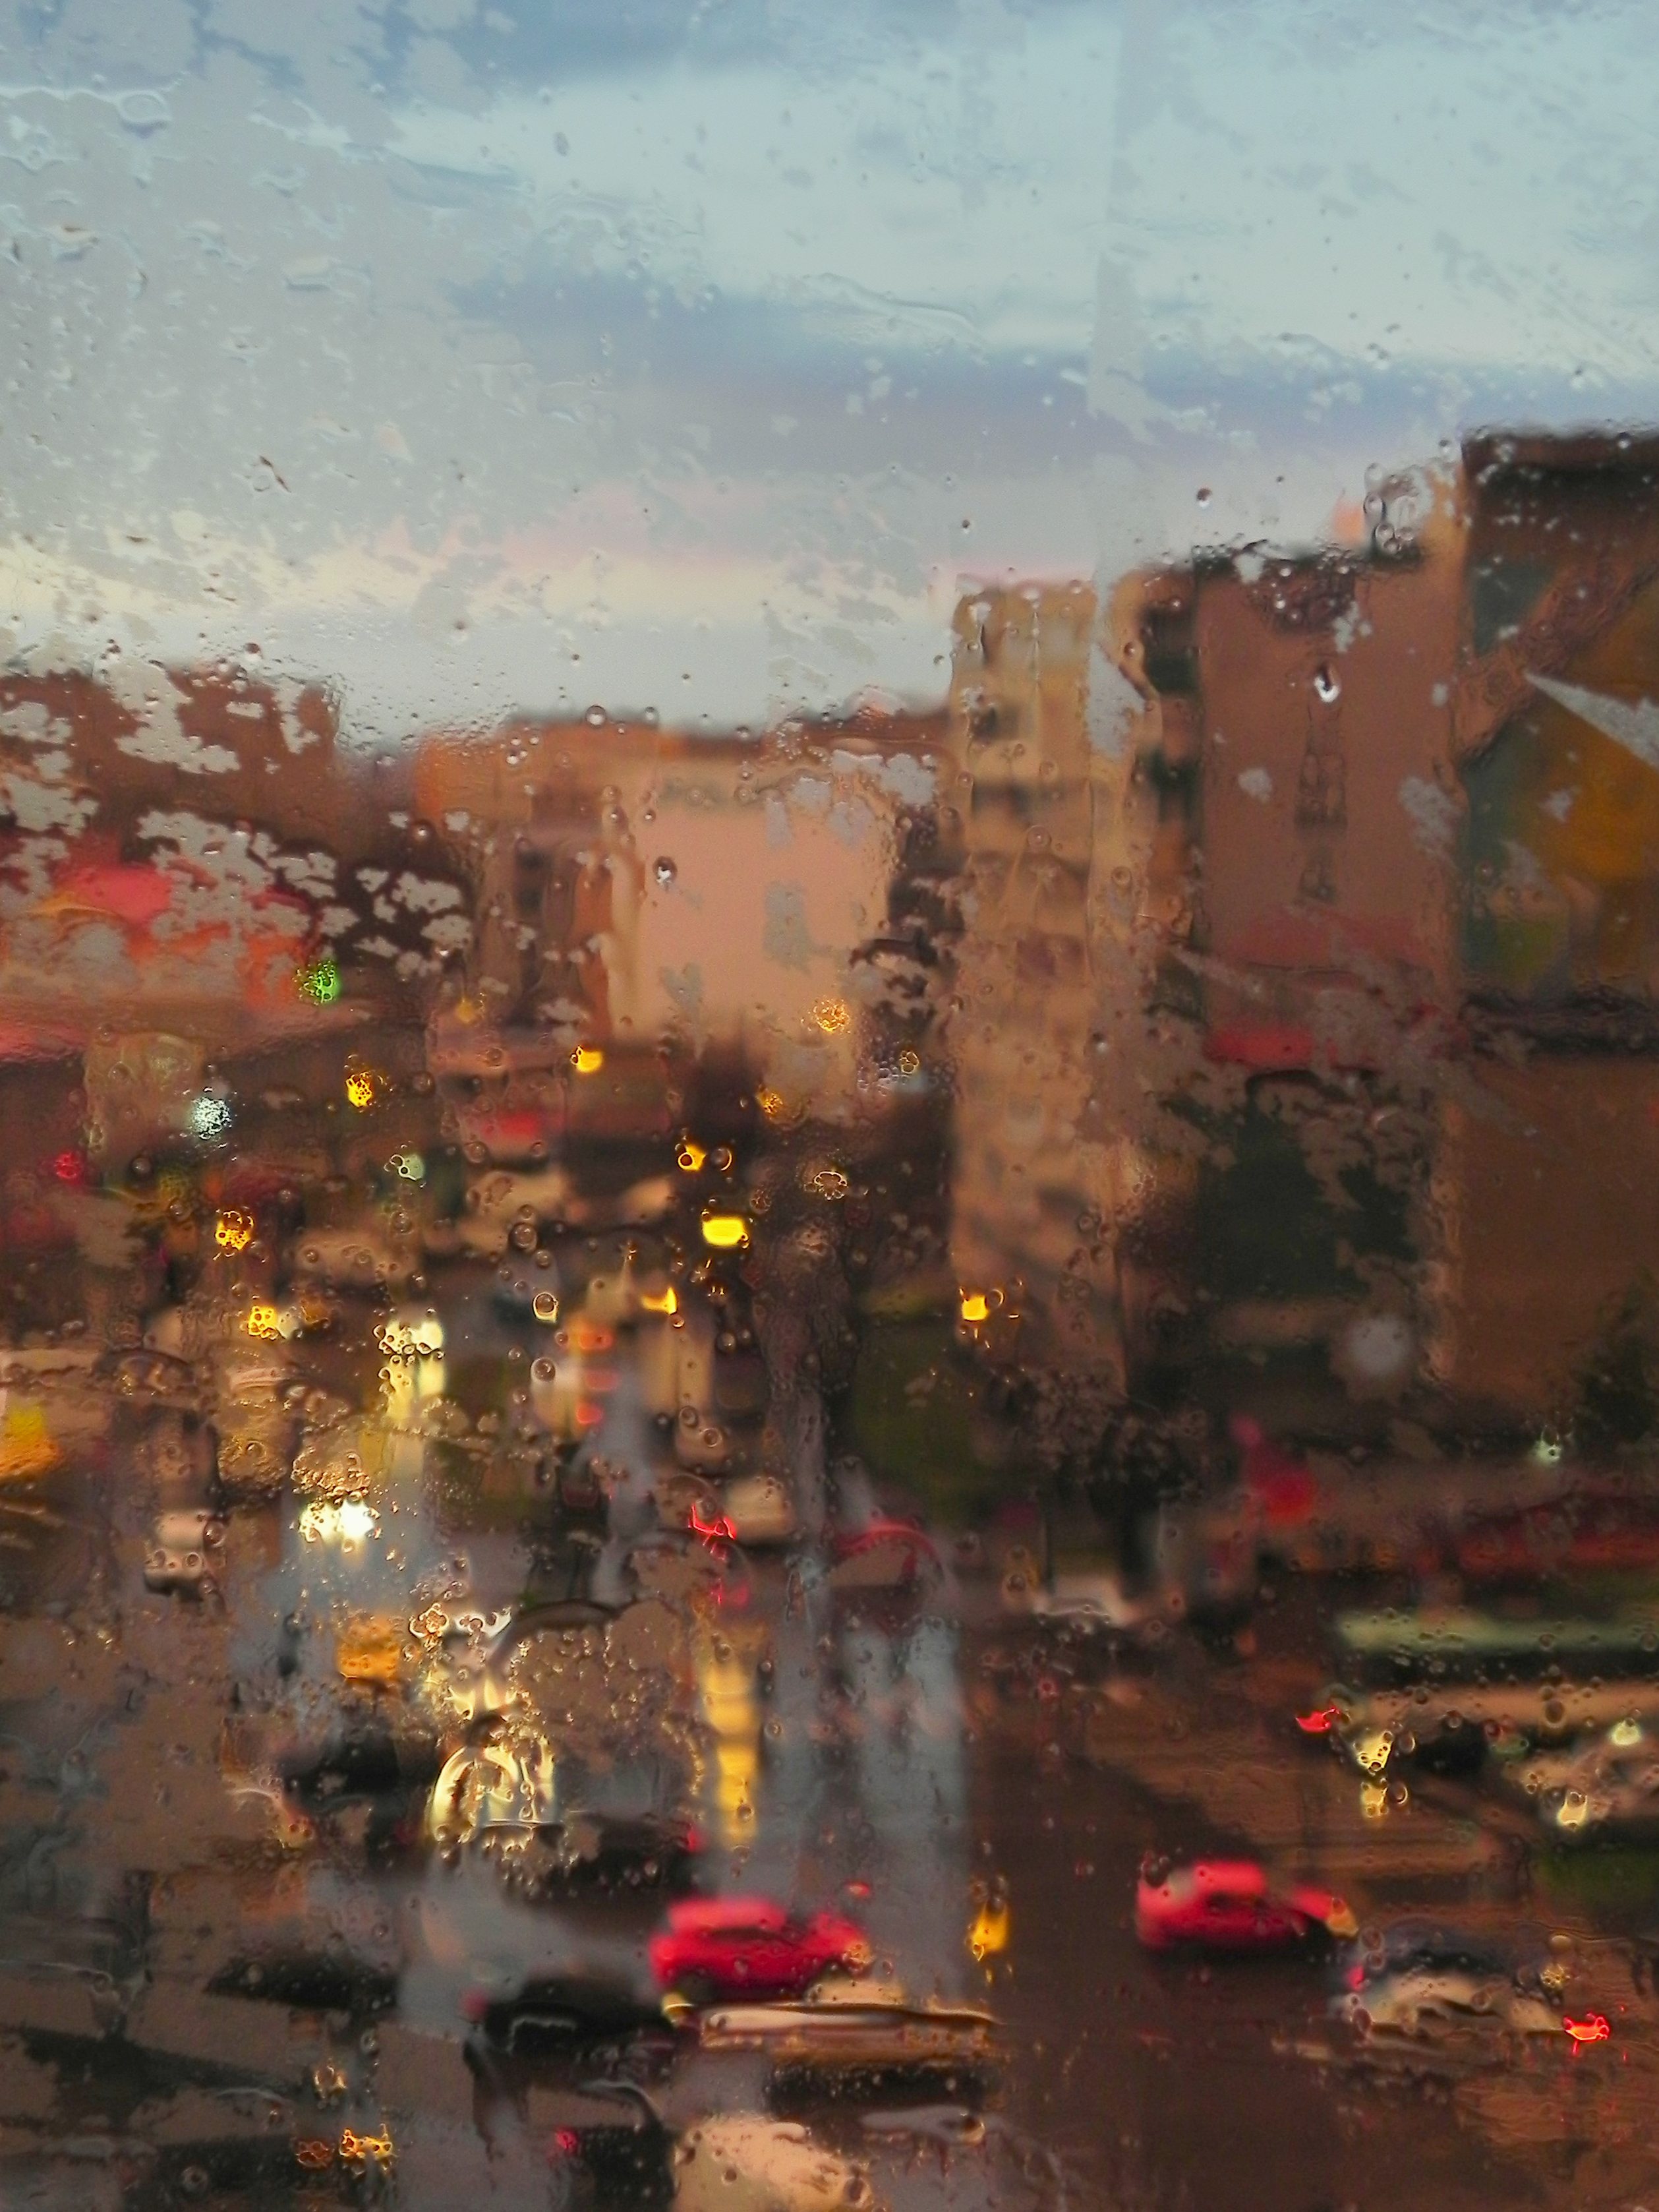
sunset, road, street, morning, rain, window, town, wet, dawn, city, cityscape, dusk, evening, reflection, buildings, atmospheric phenomenon